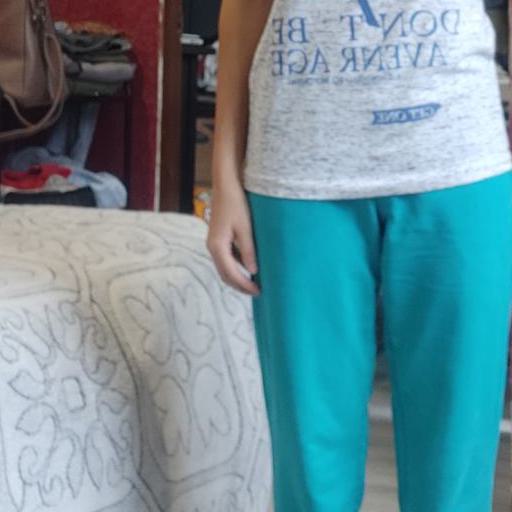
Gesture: no_gesture